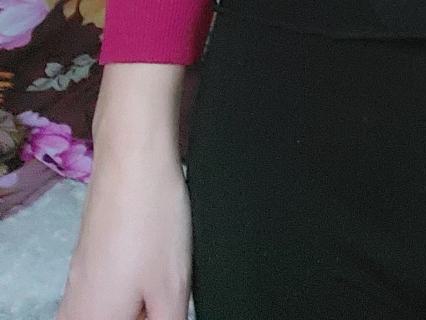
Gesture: no_gesture